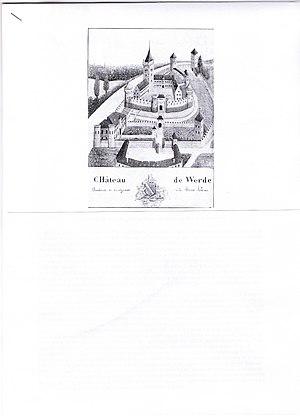
le chateau imaginé par le frère Sitzmann dans son ouvrage de 1912
Le château de Werde est un monument historique situé à Matzenheim, dans le département français du Bas-Rhin.